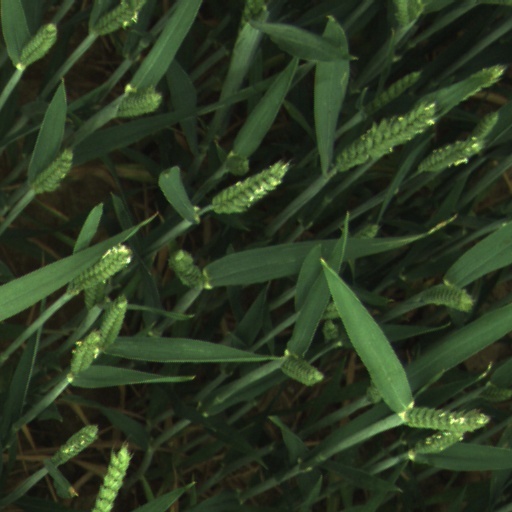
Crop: wheat